Lowlands (festival)

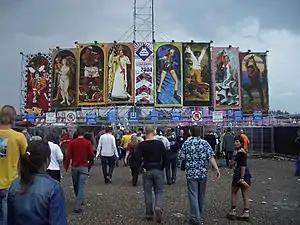
The entrance to Lowlands in 2004.

A running gag takes over entire Lowlands in 2004: a year earlier, a boy named Theo Vlaar stepped out of the line at the entrance to pee, but upon his return, he lost his friends. They kept calling him and other people took over. This continued in 2004 and the years to come and shouting "Theo!" (or other random names) became part of Lowlands subculture. Just like in 2003, Lowlands does not sell out, but nonetheless 4,000 more people show up. 52,000 people visit the festival. For the first time there is a deposit on plastic cups. When handing in a few, people earn a coin (about 2 euros).